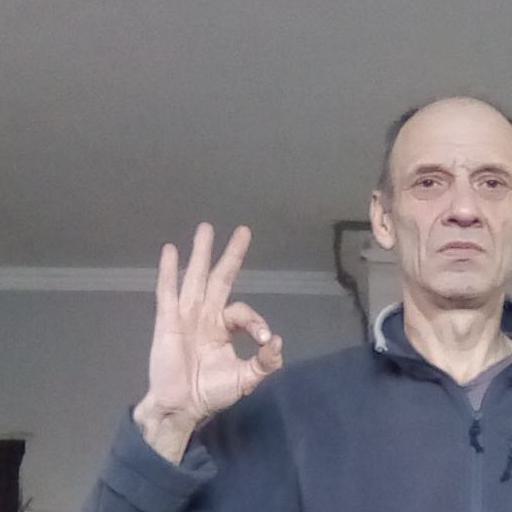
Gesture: ok